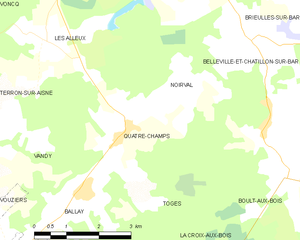
Carte des communes françaises: Quatre-Champs